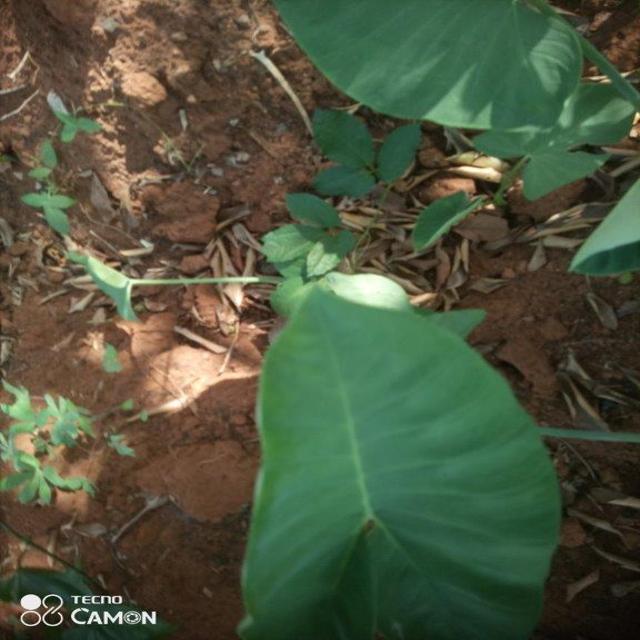
Label: Healthy